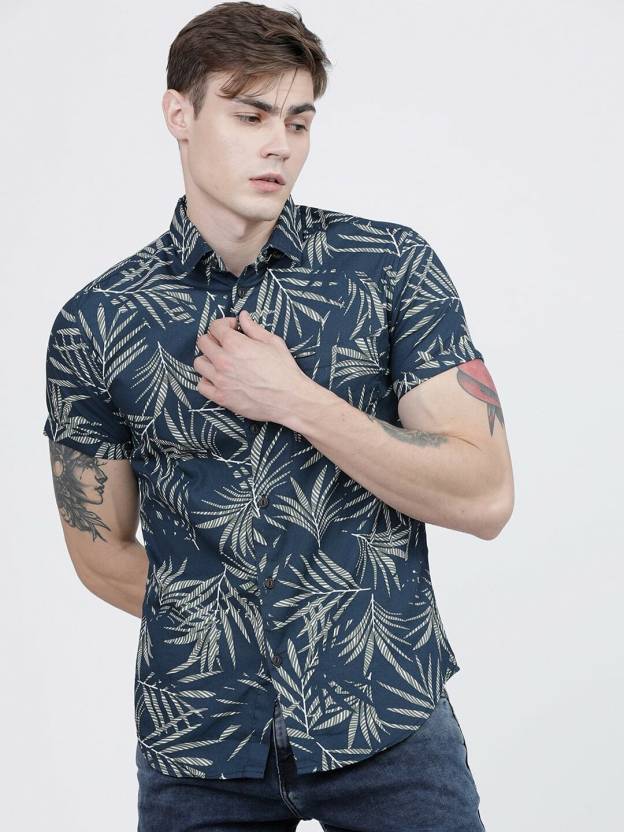
Product: Men Regular Fit Printed Cut Away Collar Casual Shirt
Price: ₹647
Colors: Blue
Pattern: Printed